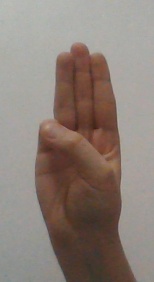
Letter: thaa